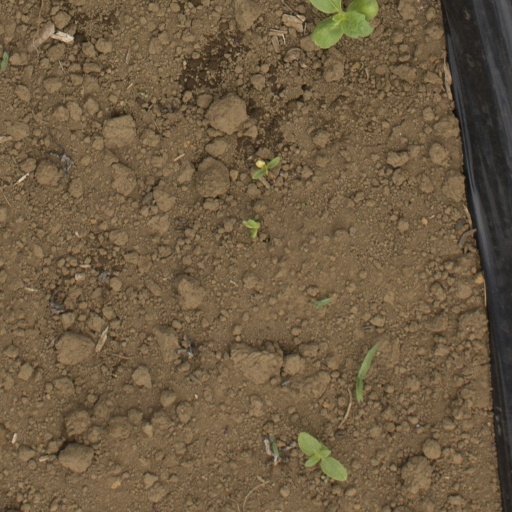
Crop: Jerusalem artichoke